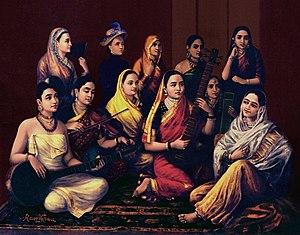
Ravi Varmâ est un peintre indien qui a obtenu une certaine notoriété en particulier en illustrant des scènes des épopées du Mahâbhârata et du Rāmāyana.